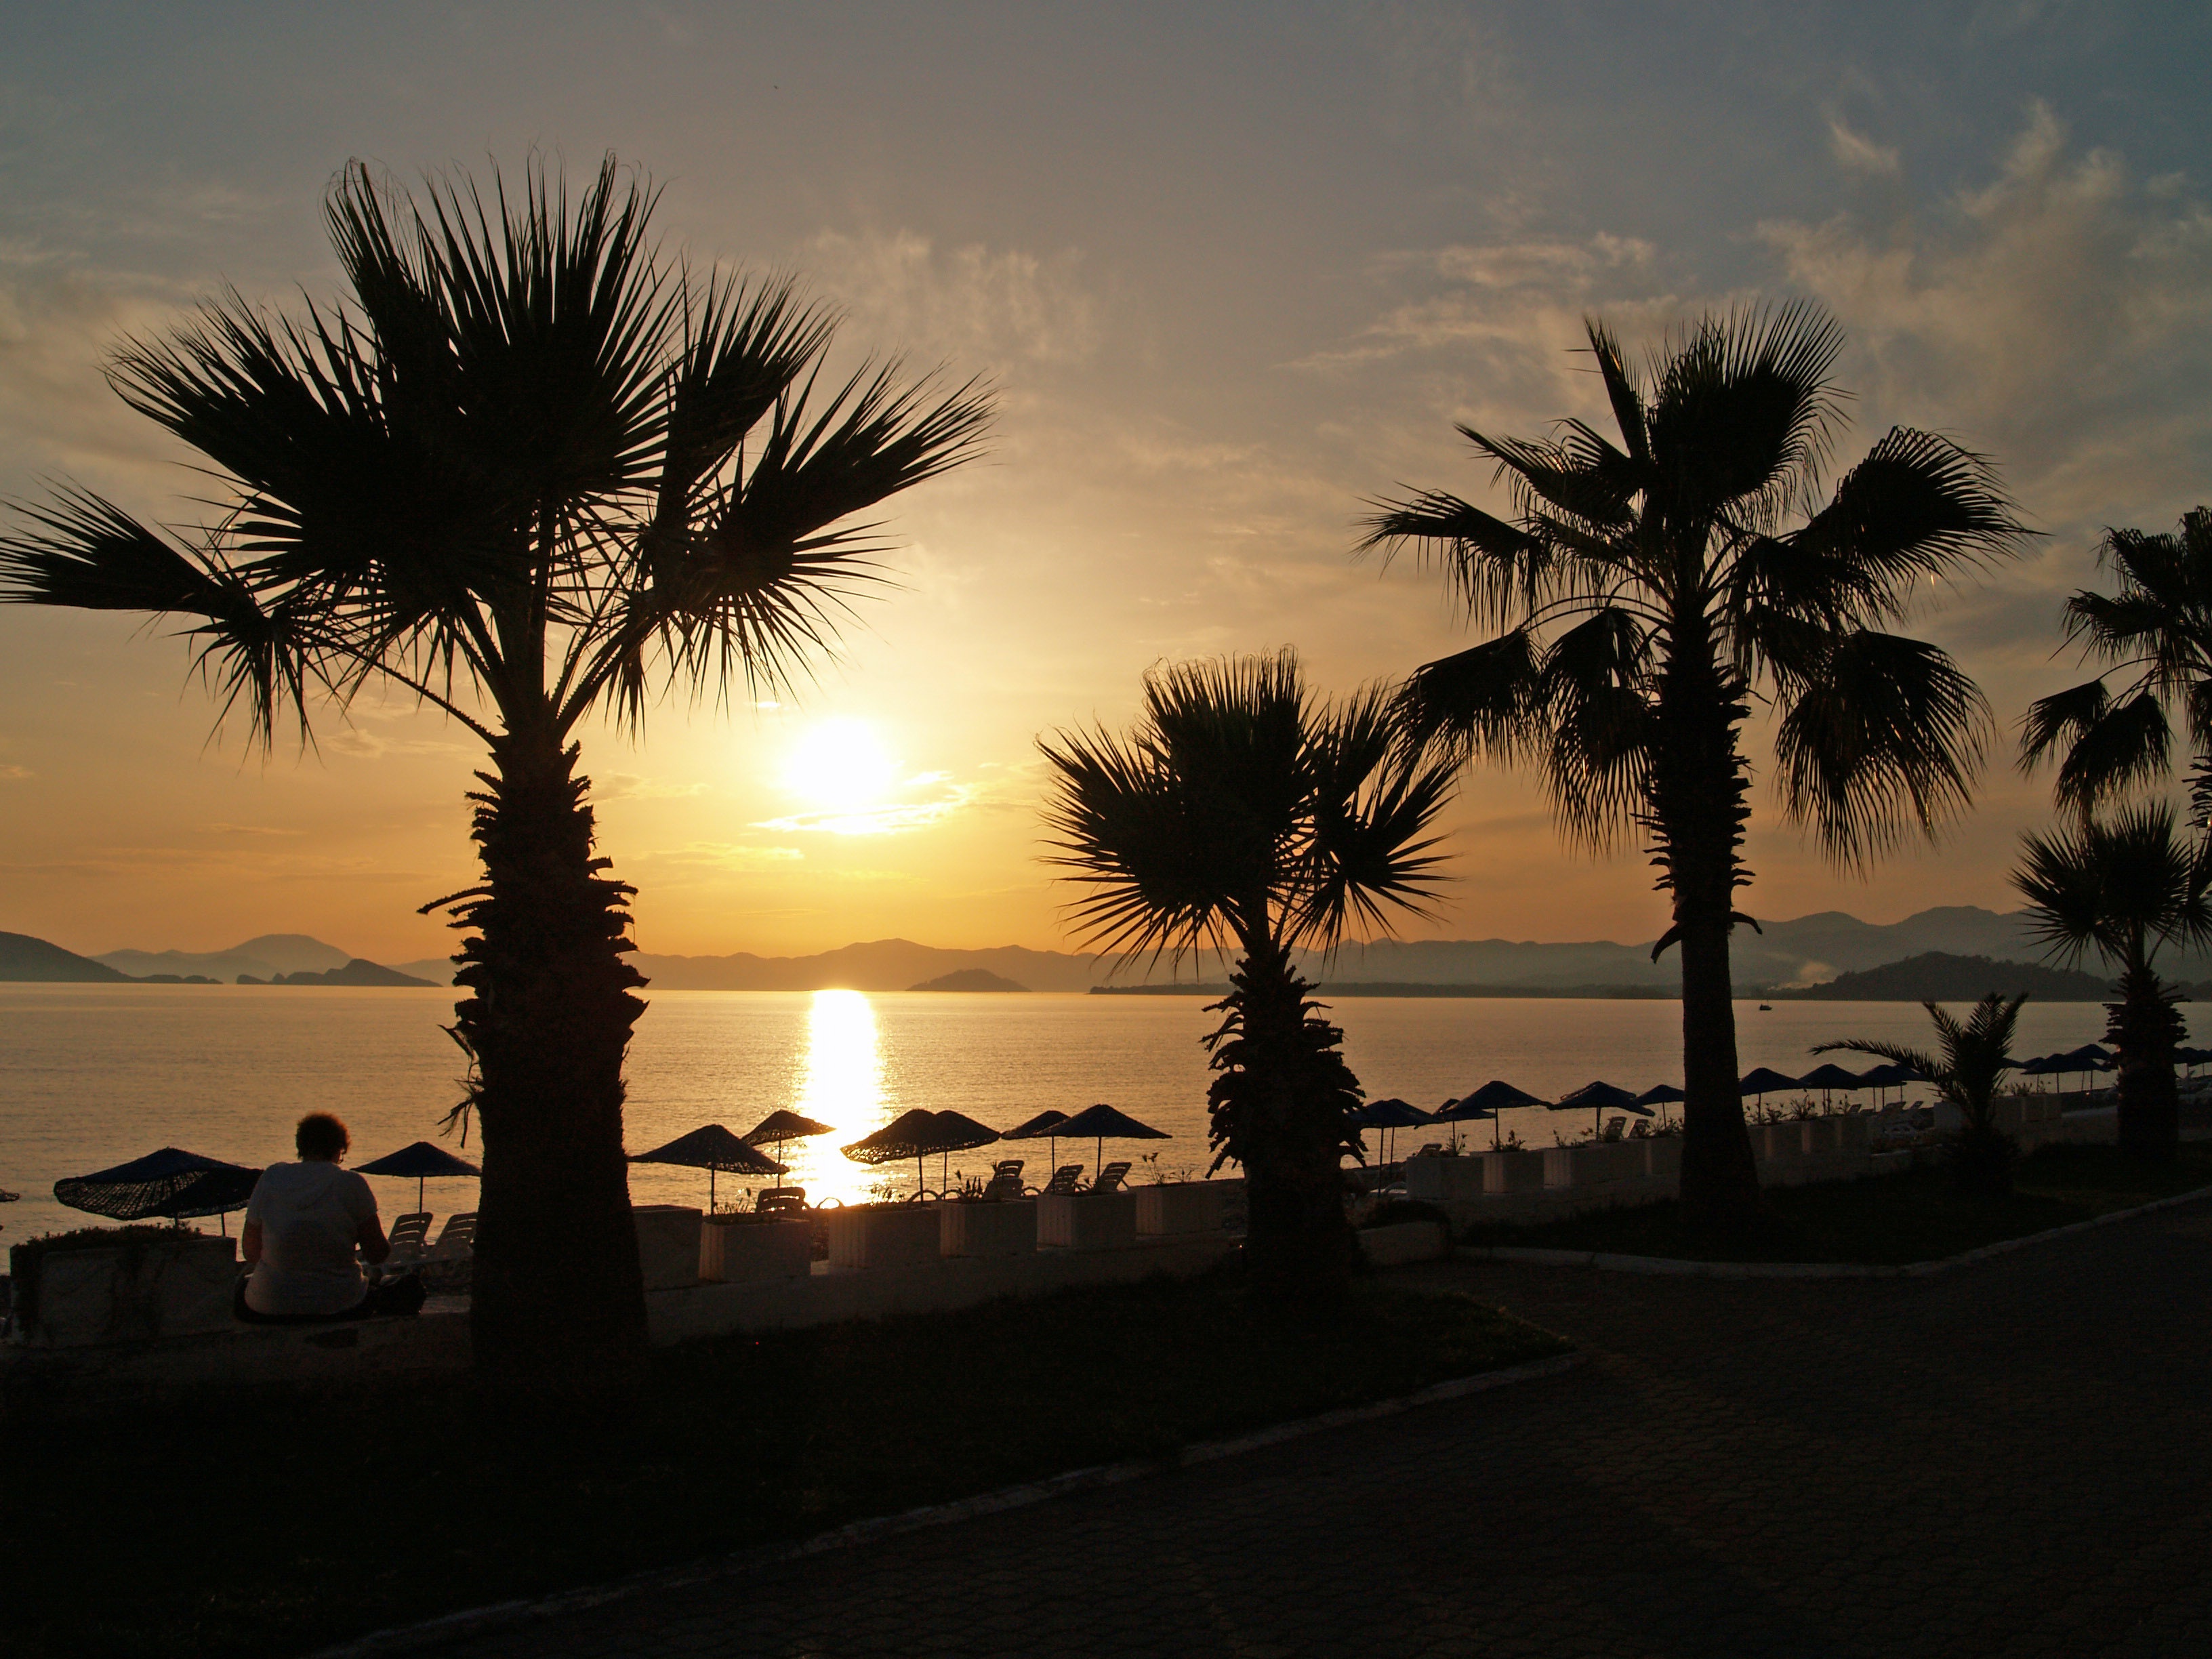
landscape, sea, coast, tree, water, ocean, horizon, sky, sun, sunrise, sunset, sunlight, morning, dawn, vacation, dusk, evening, orange, golden, color, yellow, savanna, woody plant, arecales, palm family